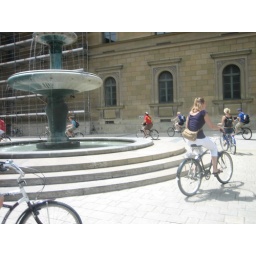
bike tour of munich - cycling around a fountain. sign us up for the tour de france!